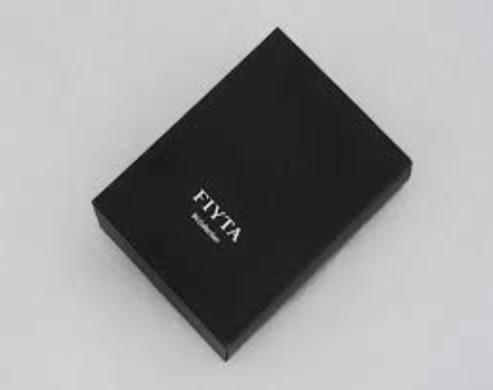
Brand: fiyta
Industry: Electronic